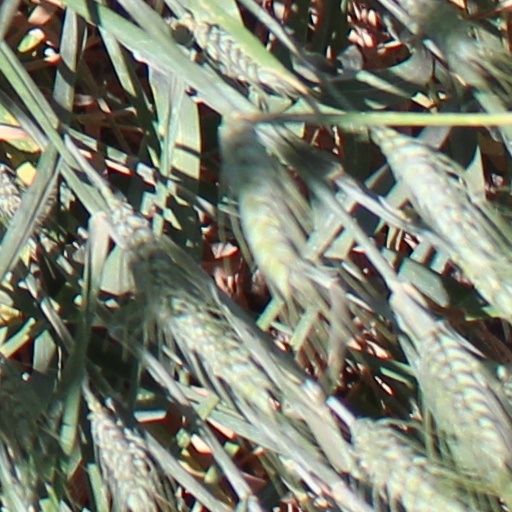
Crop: wheat